Kirklinton

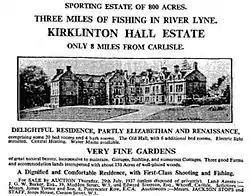
Advertisement for Kirklinton Hall, 1937.

The Grade II listed Kirklinton Hall outside the village has been a ruin which lay derelict for 40 years. The hall was purchased by the Palmer family in 2022 and is being lovingly restored An advertisement for the hall before its decay is shown on the left.